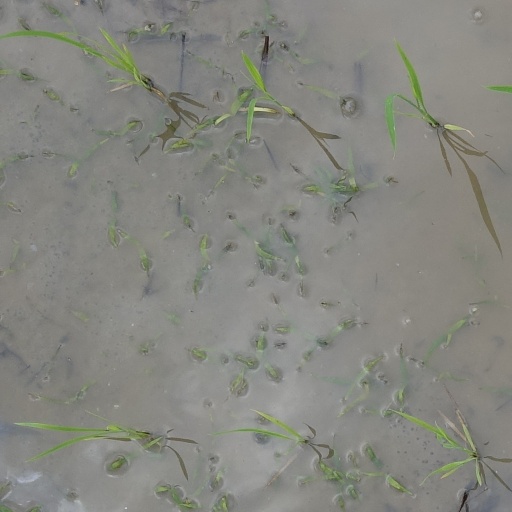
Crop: rice